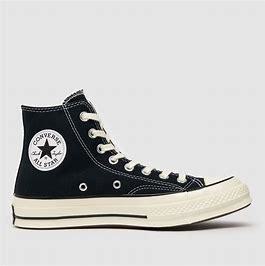
Brand: Converse
Model: Chuck 70